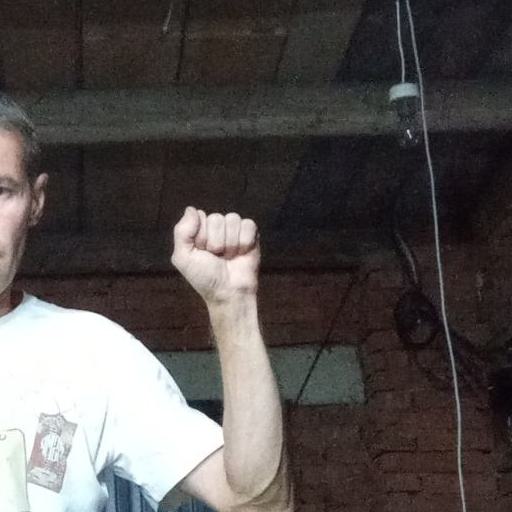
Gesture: fist